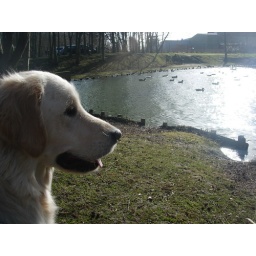
Alix is a female golden retriever and a service dog in training. Picture taken by her foster family.